Shotley Peninsula

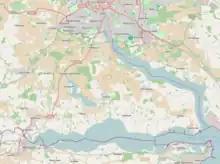
Shotley peninsula

The rivers Stour and Orwell meet at Shotley Gate and merge to join with the North Sea in Harwich Harbour. The Stour and Orwell is a designated Special Protection Area, a Site of Special Scientific Interest and a Ramsar site for wetland habitats.